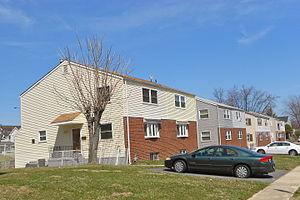
Chester Township est un township situé au sud de la partie centrale du comté de Delaware, en Pennsylvanie, aux États-Unis. En 2010, il comptait une population de 3 940 habitants.